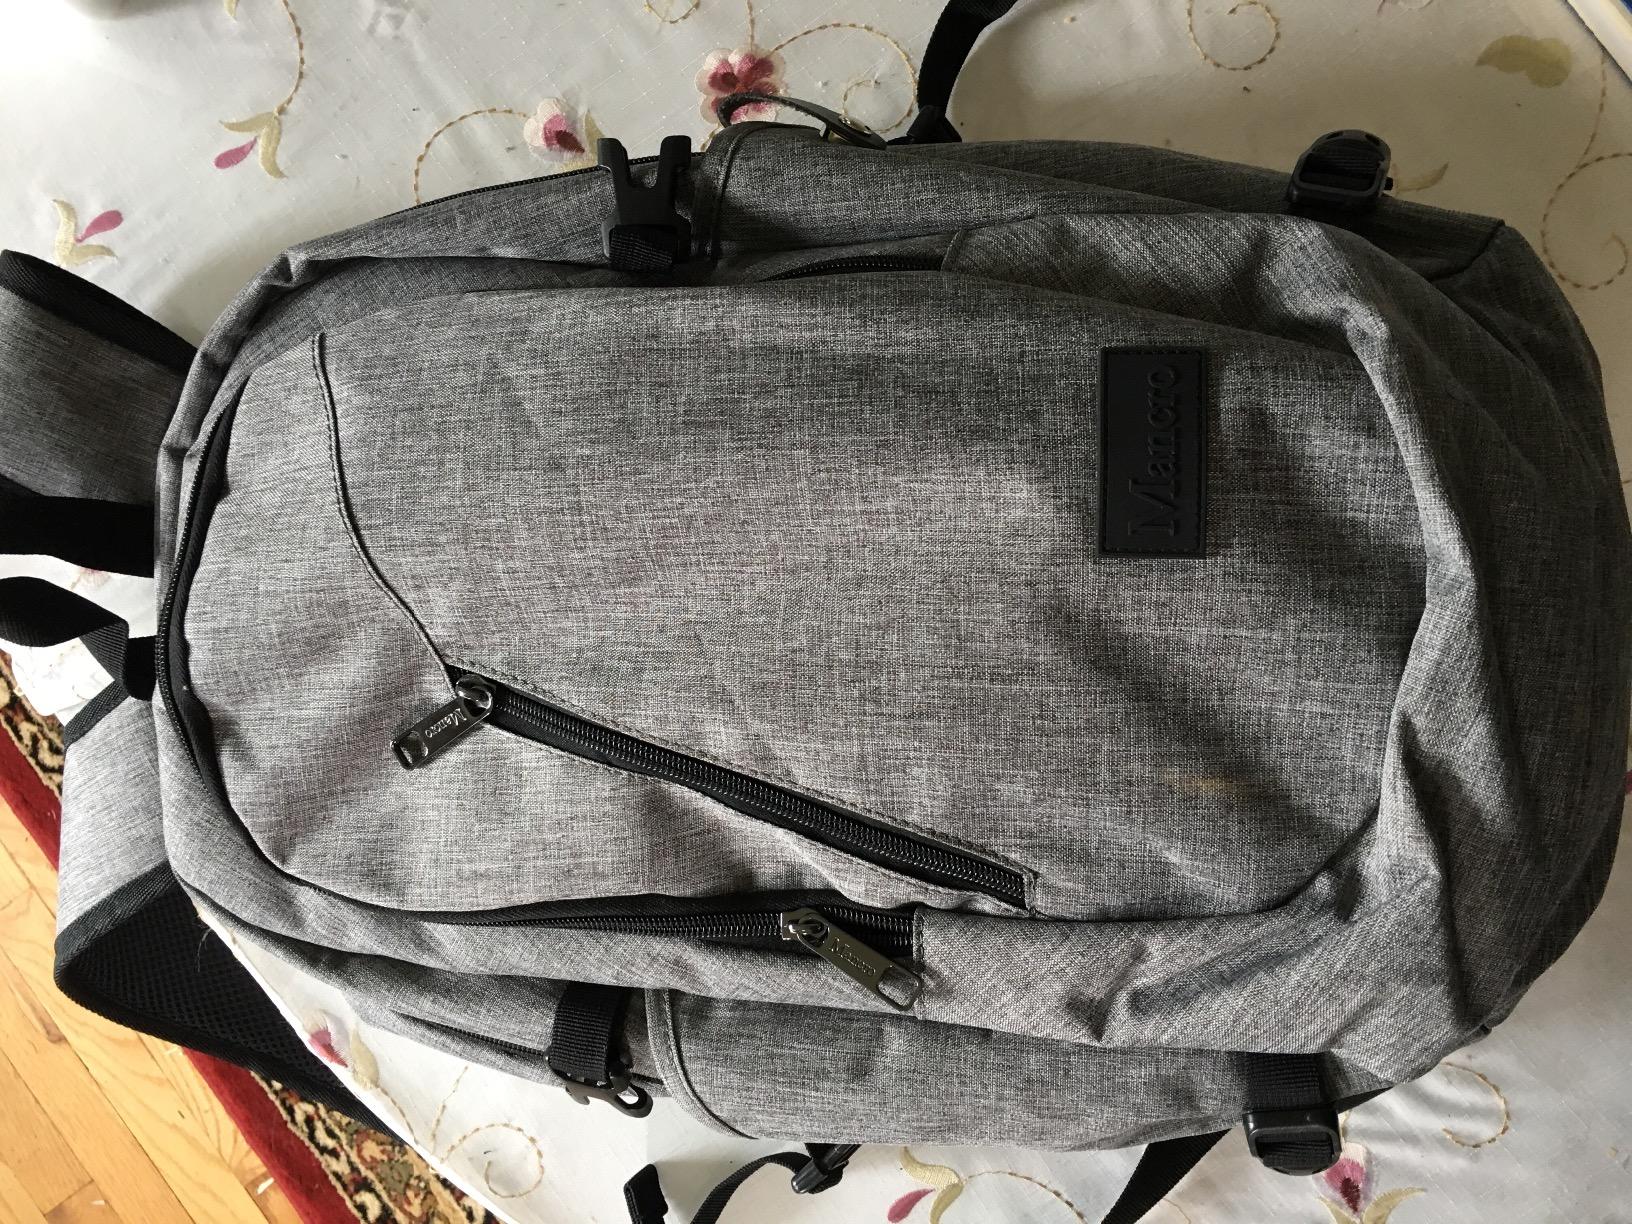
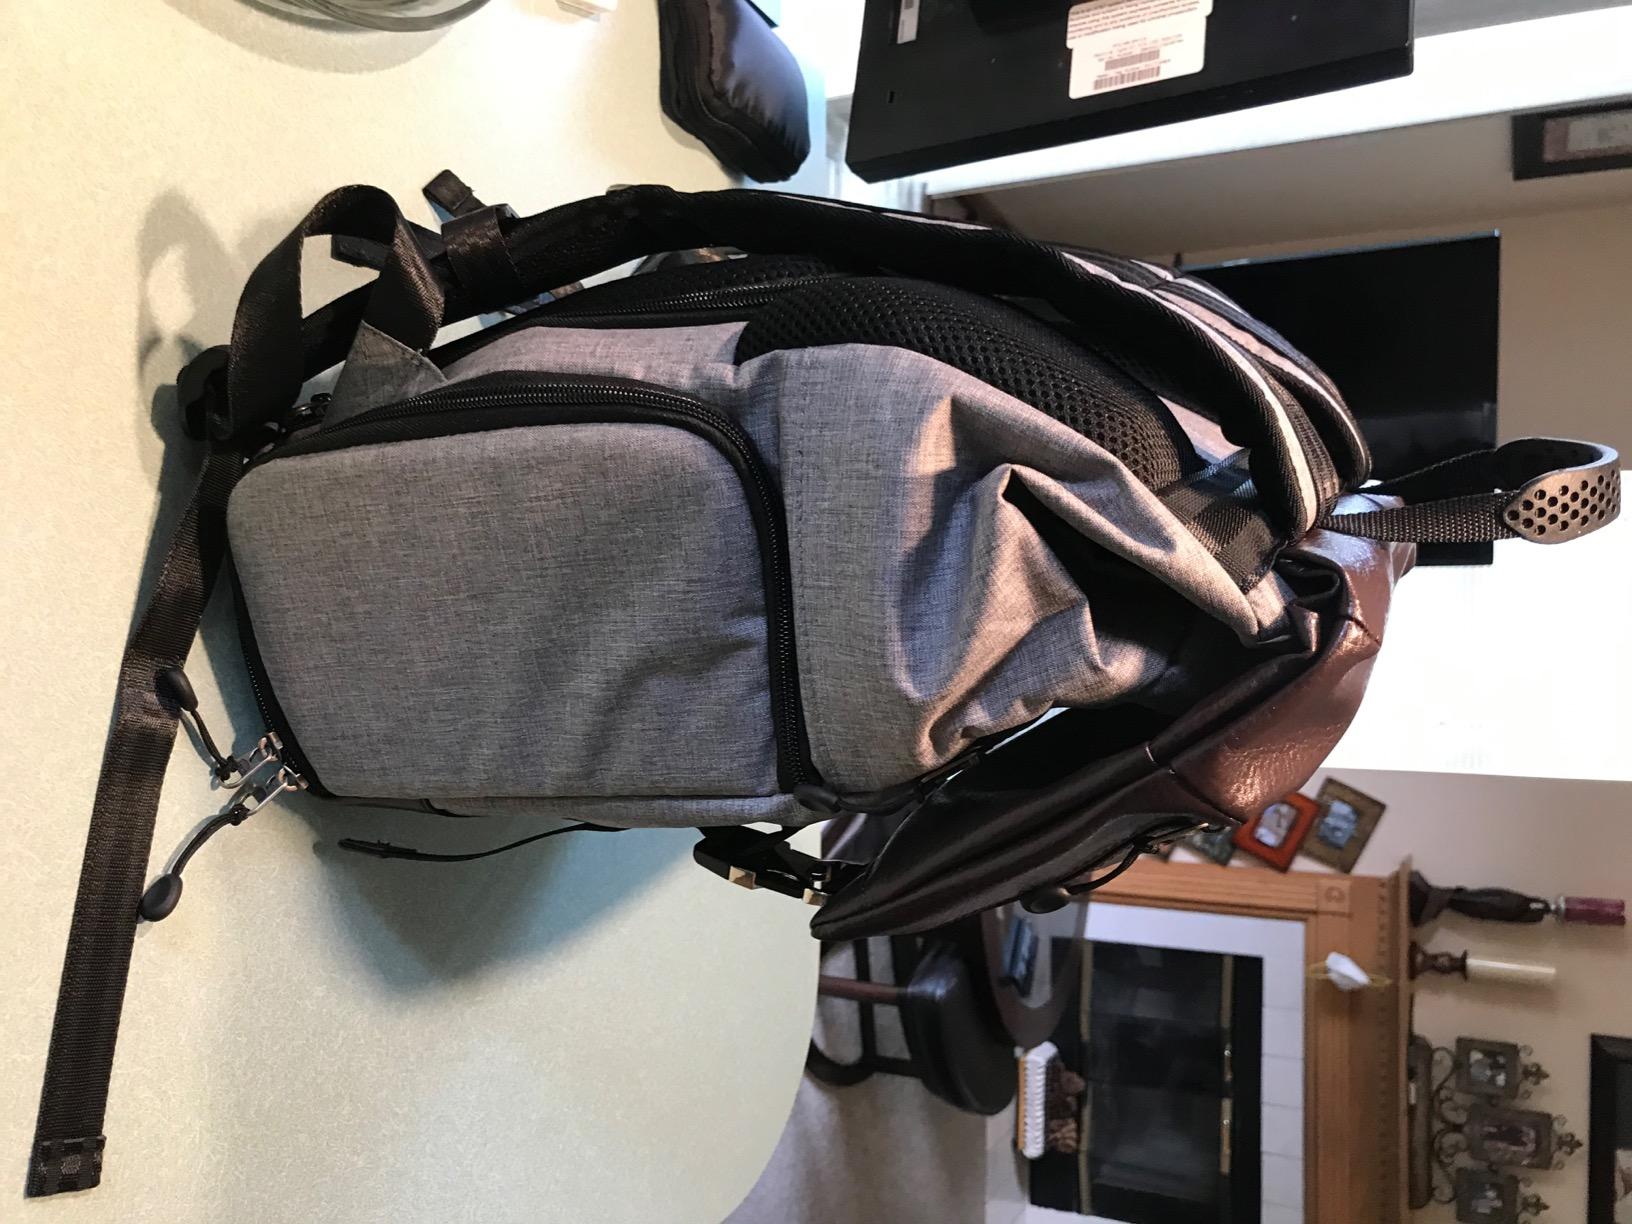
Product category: bag
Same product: no